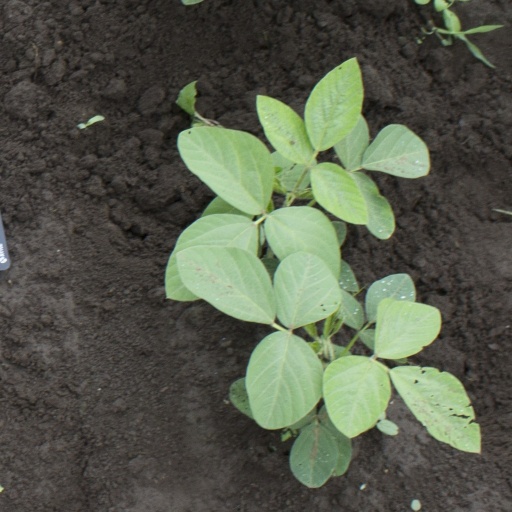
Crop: soybean